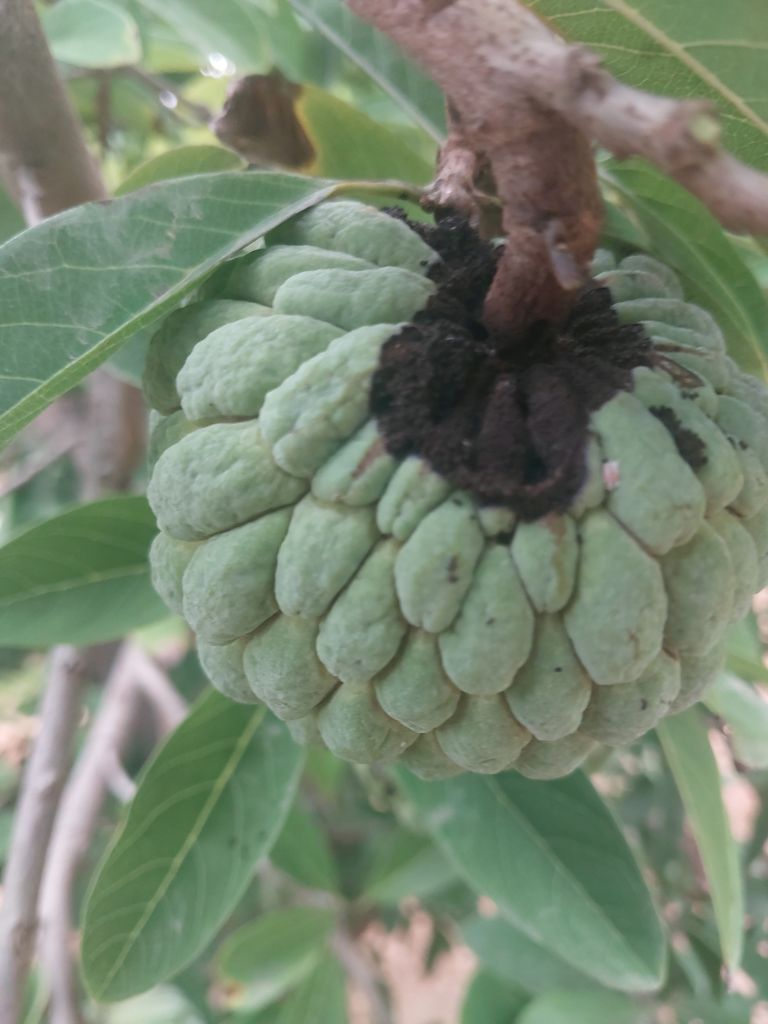
Disease label: Diplodia Rot